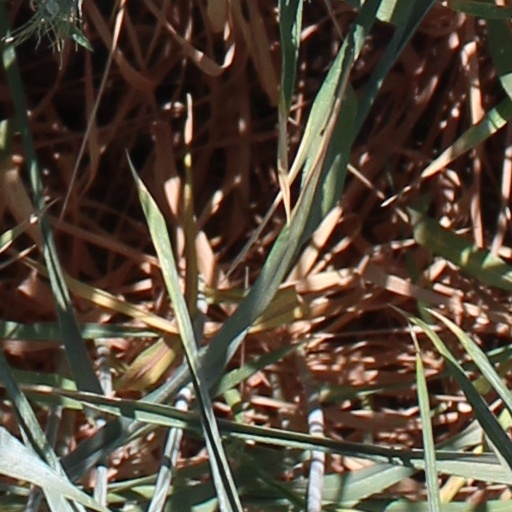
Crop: wheat